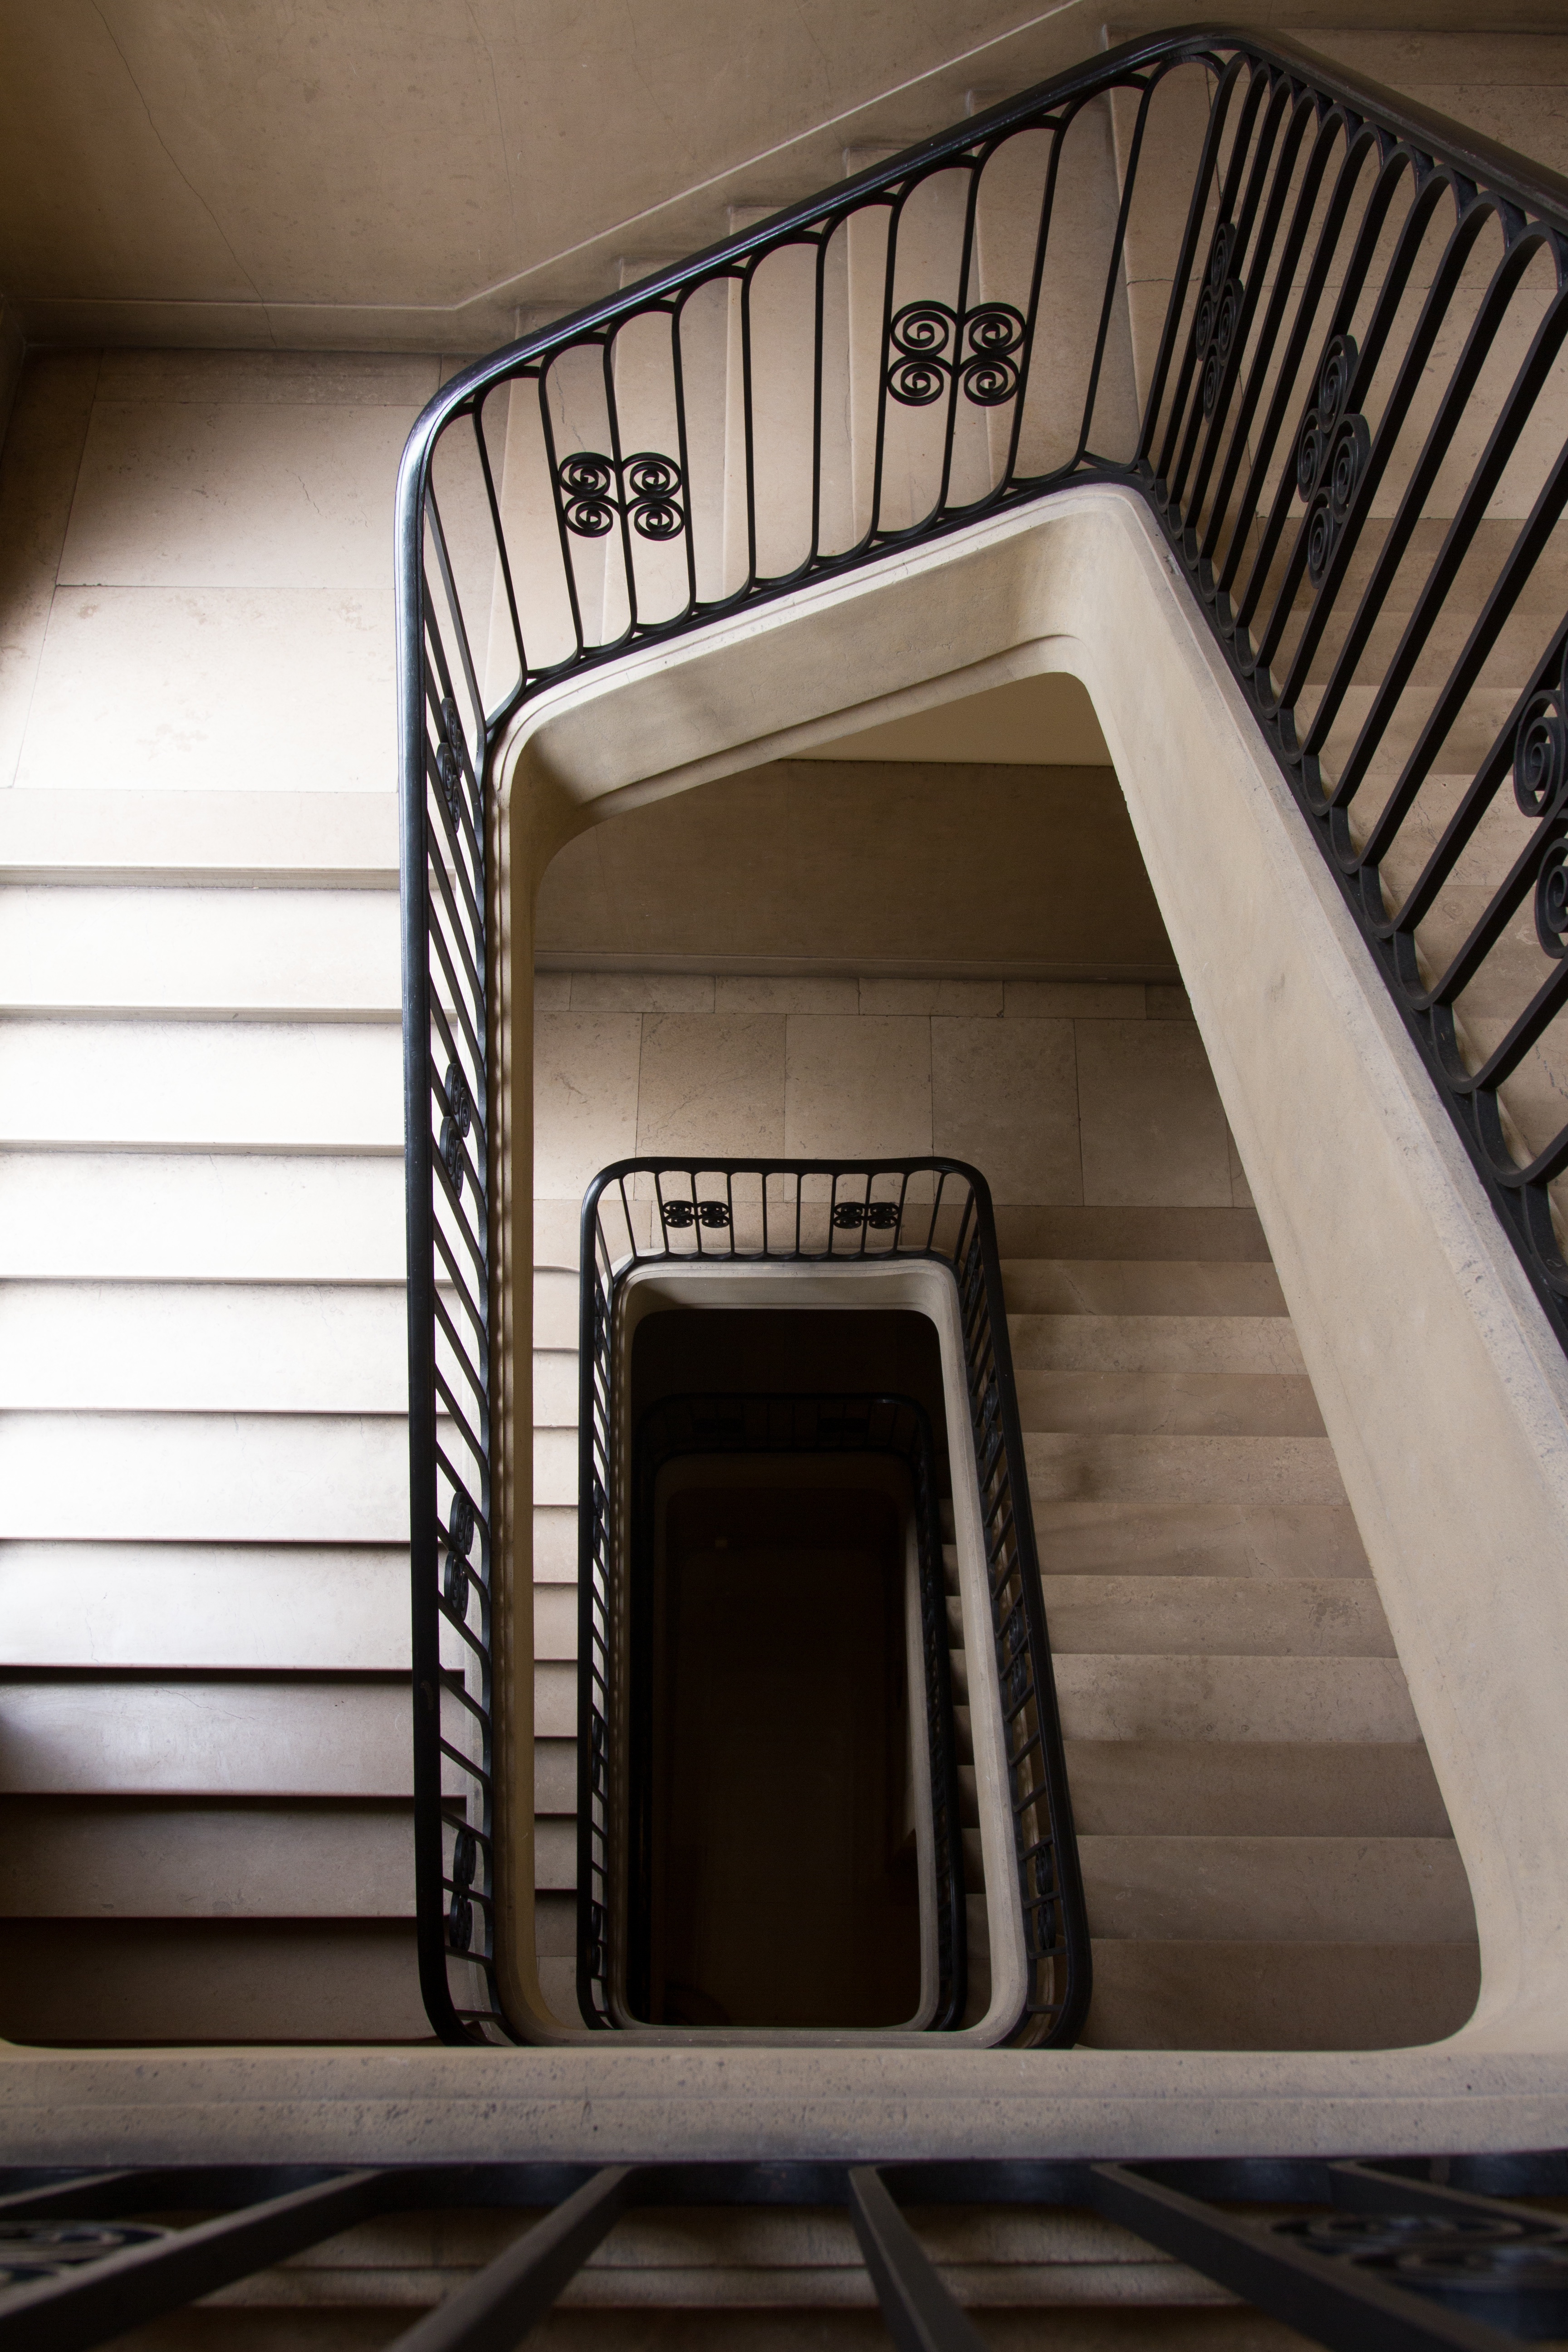
light, architecture, wood, white, house, window, home, arch, hall, black, interior design, design, stairs, shape